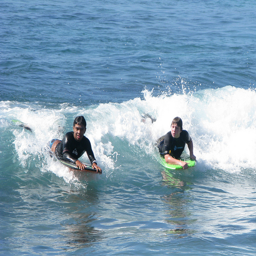
A couple of people on surfboards in the water.
Two guys on laying on surfboards riding a wave.
two men boogie boarding on a wave
Two young men on boogie boards in the ocean
Two young men riding boogie boards in the ocean.